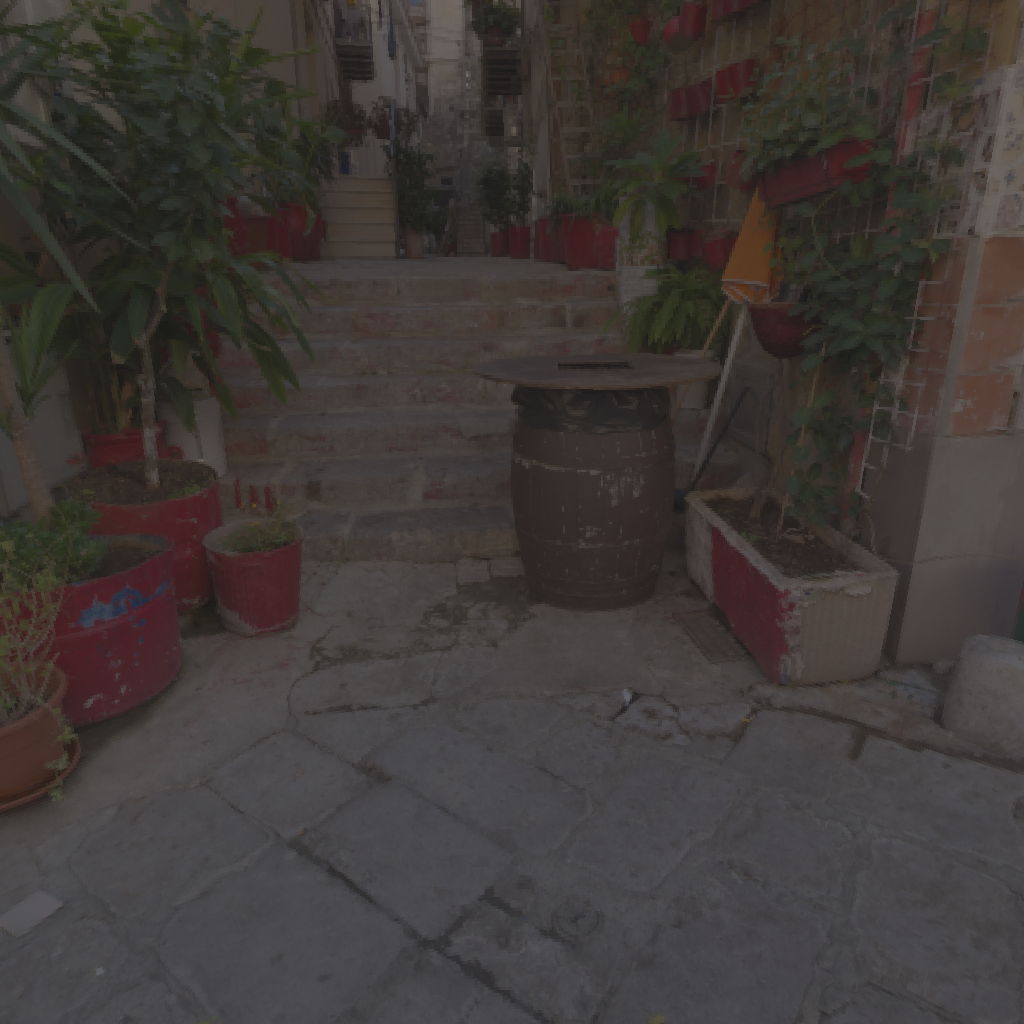
scene-linear HDR photo, Palermo Sidewalk, outdoor, with visible sun, street, europe, alley, plant, stair, urban, morning-afternoon, clear, low contrast, natural light, high dynamic range, physically based lighting